Mads Gilbert

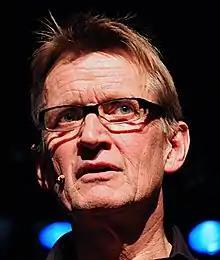
Mads Gilbert in 2009

Mads Fredrik Gilbert (born 2 June 1947) is a Norwegian physician, humanitarian, activist, and politician for the Red Party. He is a specialist in anesthesiology and head of the emergency medicine department at the University Hospital of North Norway and Professor of emergency medicine at the University of Tromsø.